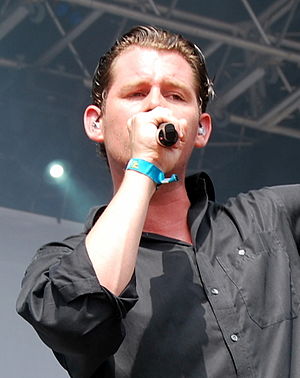
Rasmus Seebach / Liv og karriere / Gennembrud som sanger (2009–11)
Seebach under en optræden i 2010.
Rasmus Seebach under sin koncert på Vig Festival 2010.
"Rasmus Christian Seebach er en dansk sanger, sangskriver og producer. Han solodebuterede med hitsinglen ""Engel"" i april 2009, efter at have fungeret som sangskriver for andre artister i mere end ti år. I september fulgte hans selvbetitlede debutalbum, der blev en stor succes med over 240.000 solgte eksemplarer, samt rekorden for flest uger på toppen af album-hitlisten. Med udsendelsen af sit andet album, Mer' end kærlighed i oktober 2011, blev Rasmus Seebach den hurtigst sælgende kunstner i Danmark nogensinde, da albummet solgte over 42.000 eksemplarer på én uge. Samlet set har Rasmus Seebach solgt over 600.000 eksemplarer af sine to første album, sammen med live-albummet Rasmus Seebach Live. I november 2013 udkom Seebachs tredje album, Ingen kan love dig i morgen. I november 2015 udkom hans fjerde studiealbum: Verden kan vente.